The Antlers (University of Missouri)

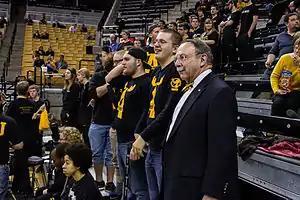
Former Chancellor R. Bowen Loftin looks on as The Antlers cheer on a women's basketball game.

The Antlers is an unofficial student group that supports the University of Missouri basketball team.